Ceramic

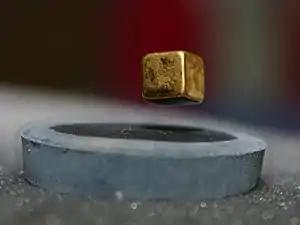
The Meissner effect demonstrated by levitating a magnet above a cuprate superconductor, which is cooled by liquid nitrogen

Under some conditions, such as extremely low temperatures, some ceramics exhibit high-temperature superconductivity (in superconductivity, "high temperature" means above 30 K). The reason for this is not understood, but there are two major families of superconducting ceramics.